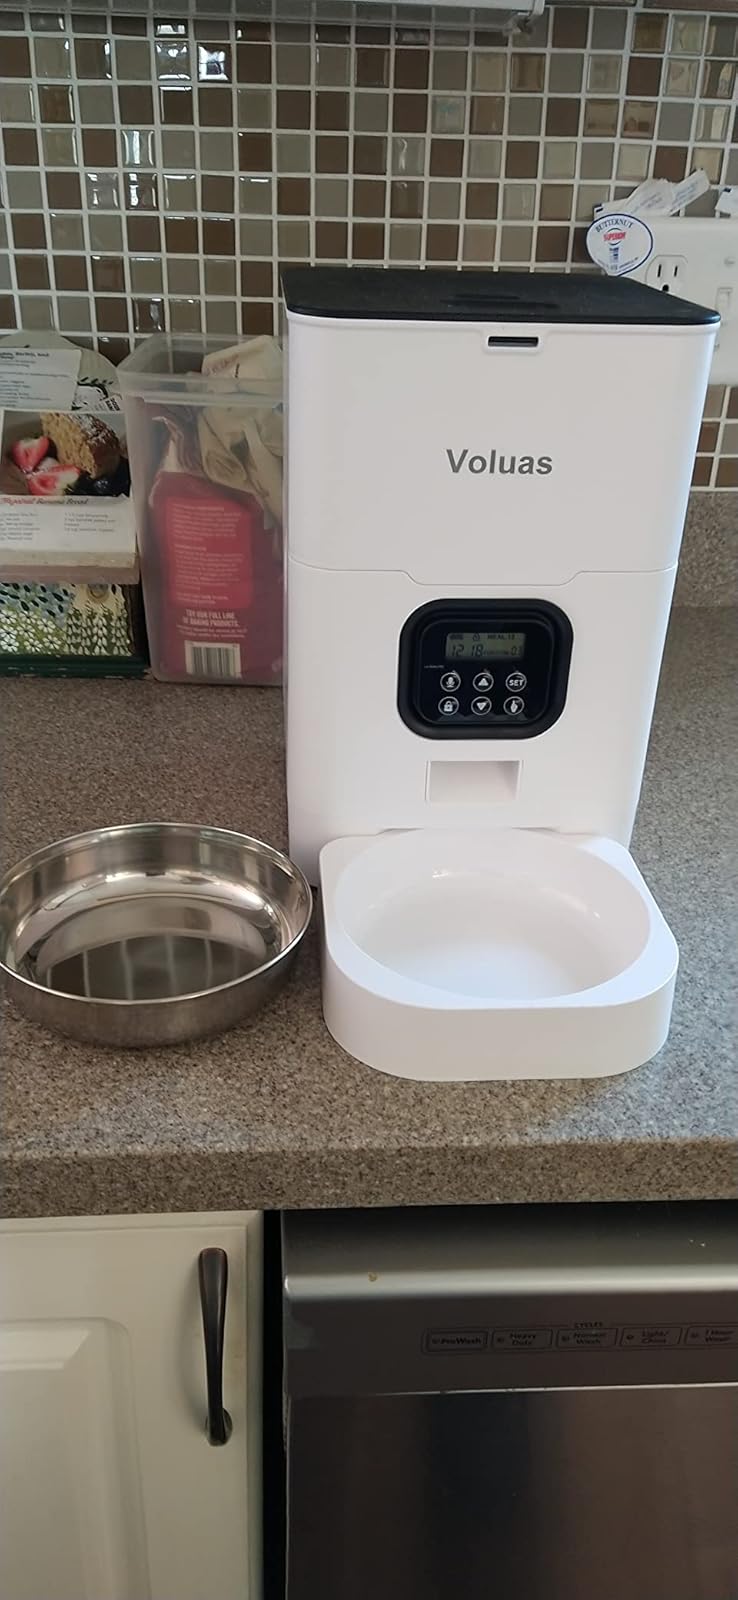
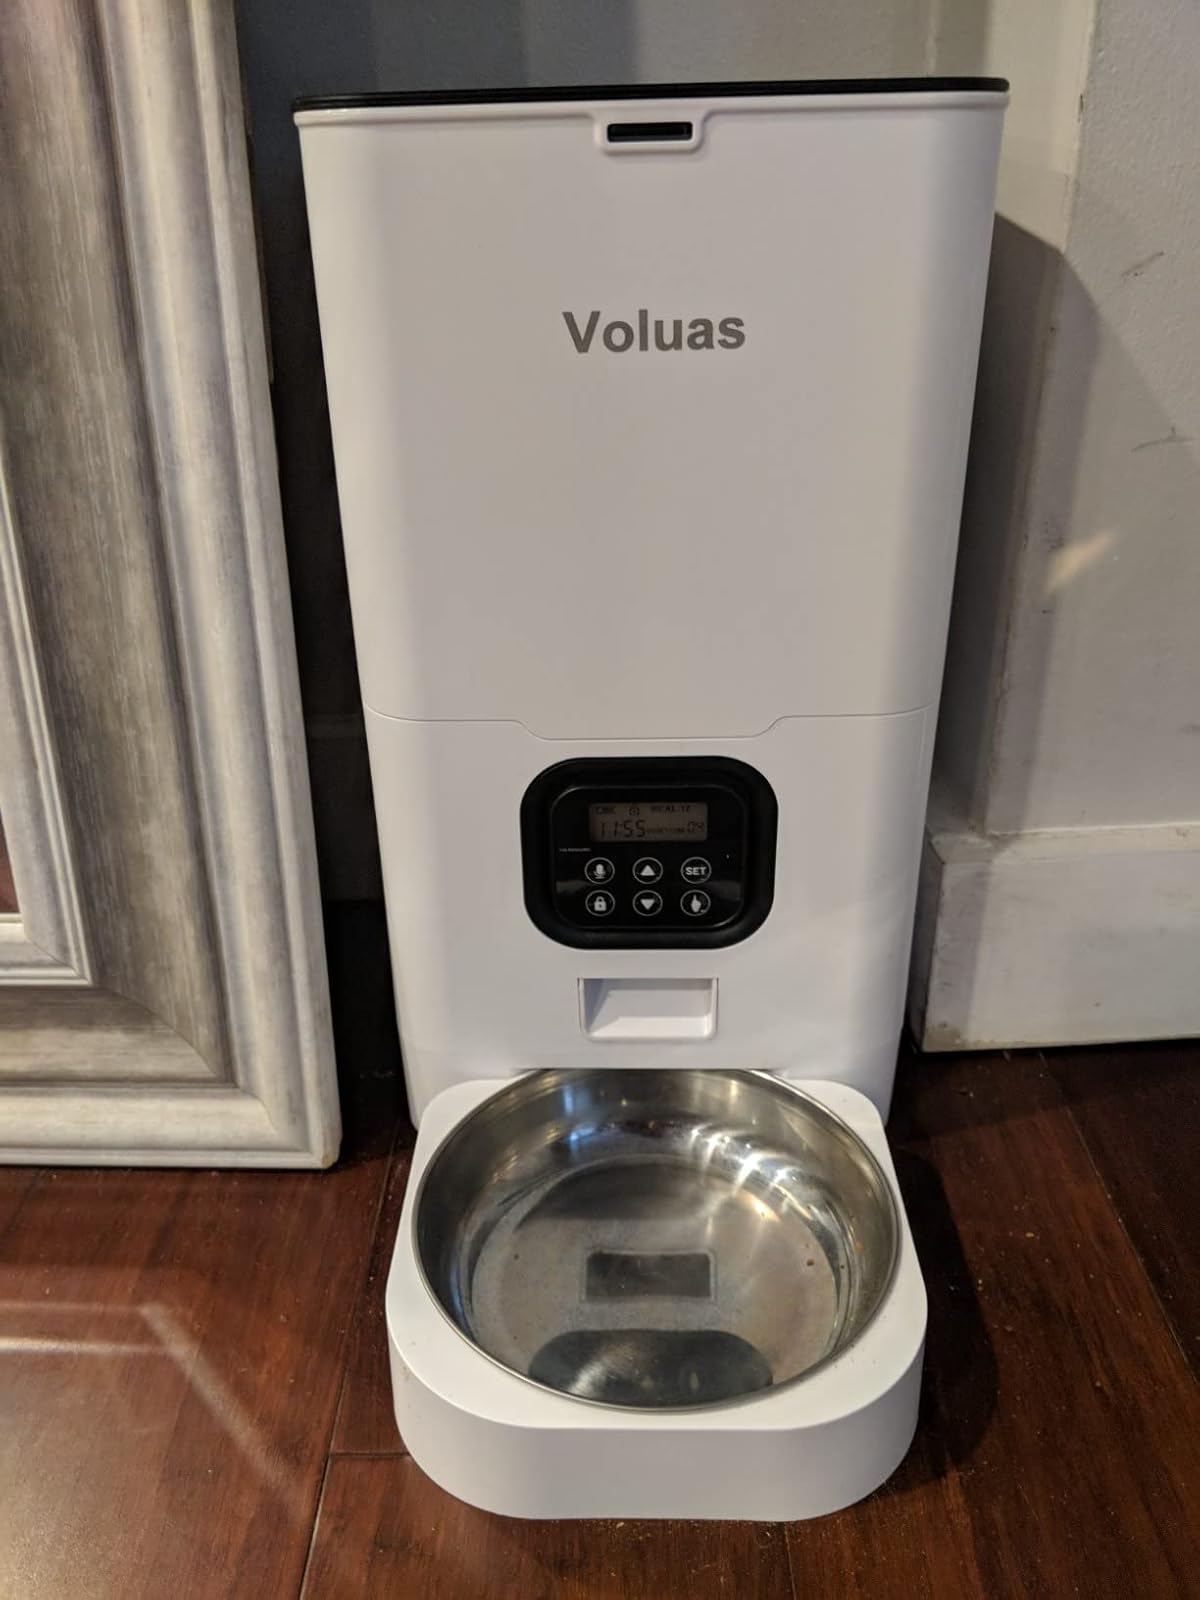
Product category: items_feeder
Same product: yes